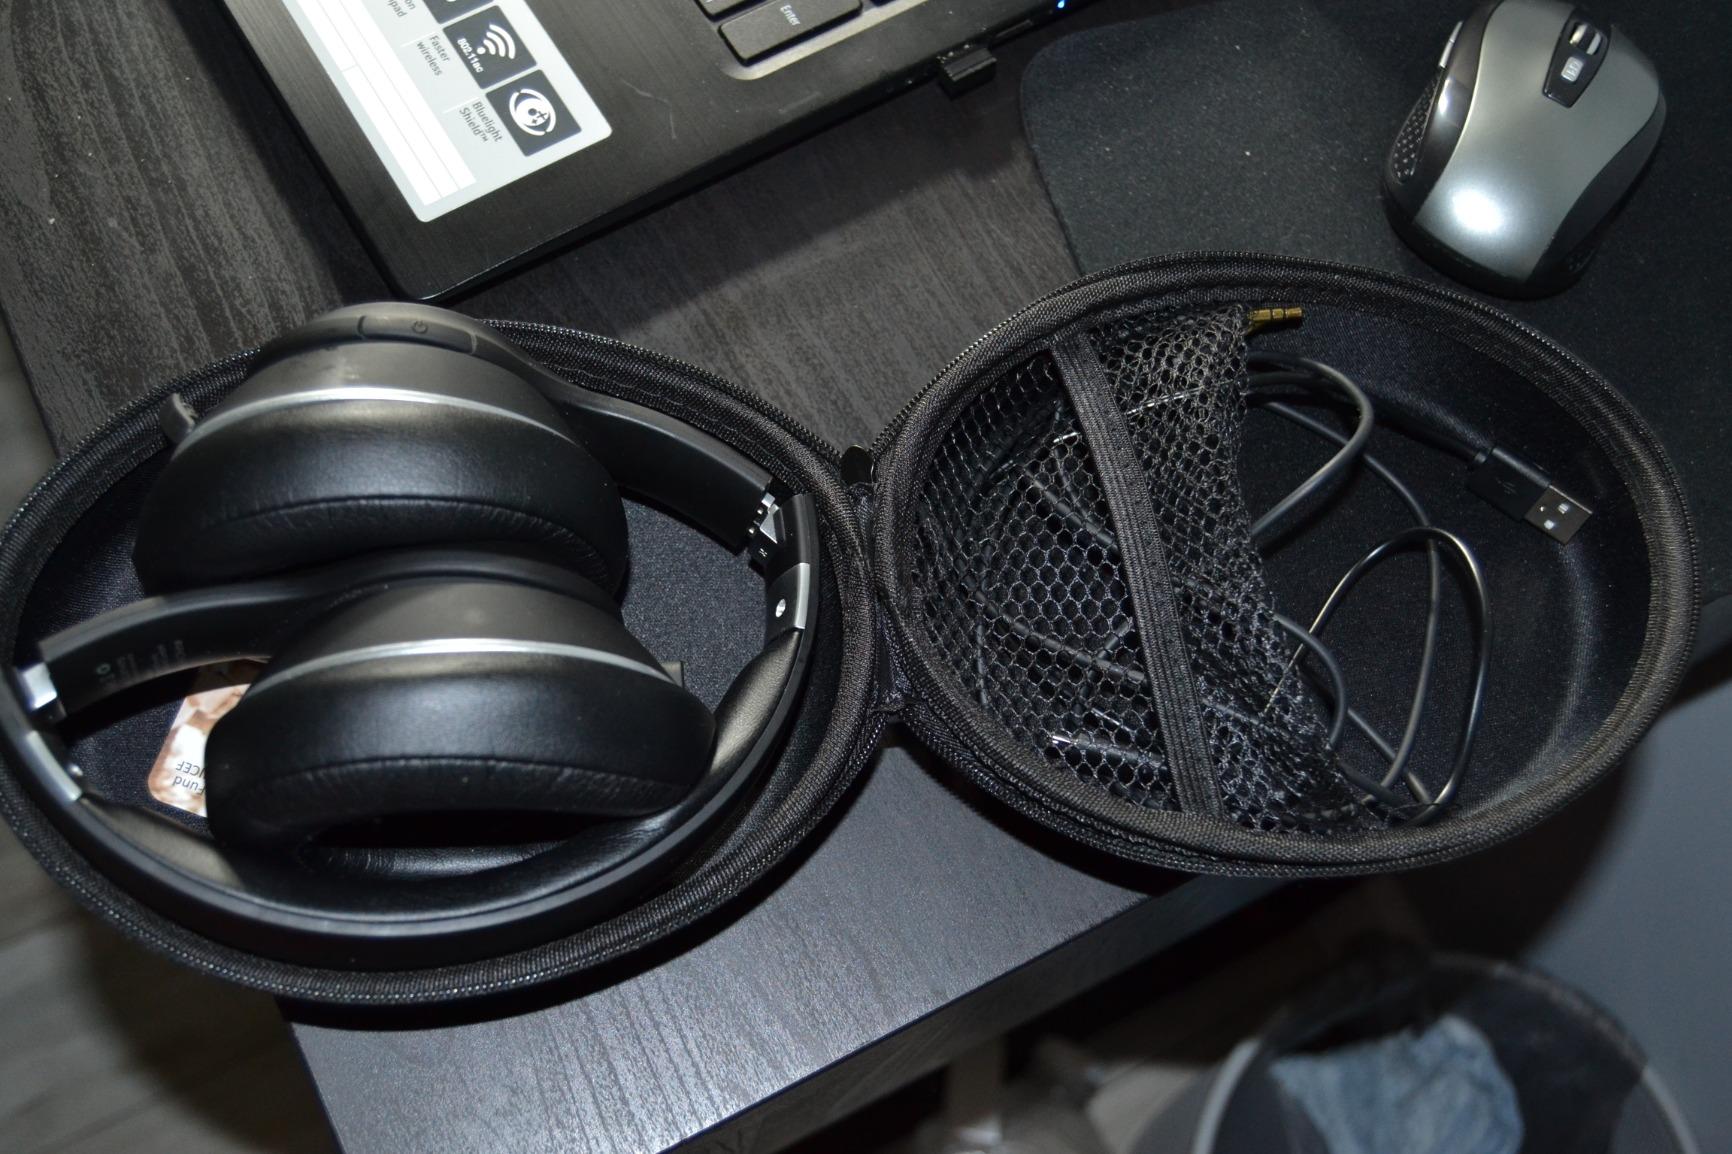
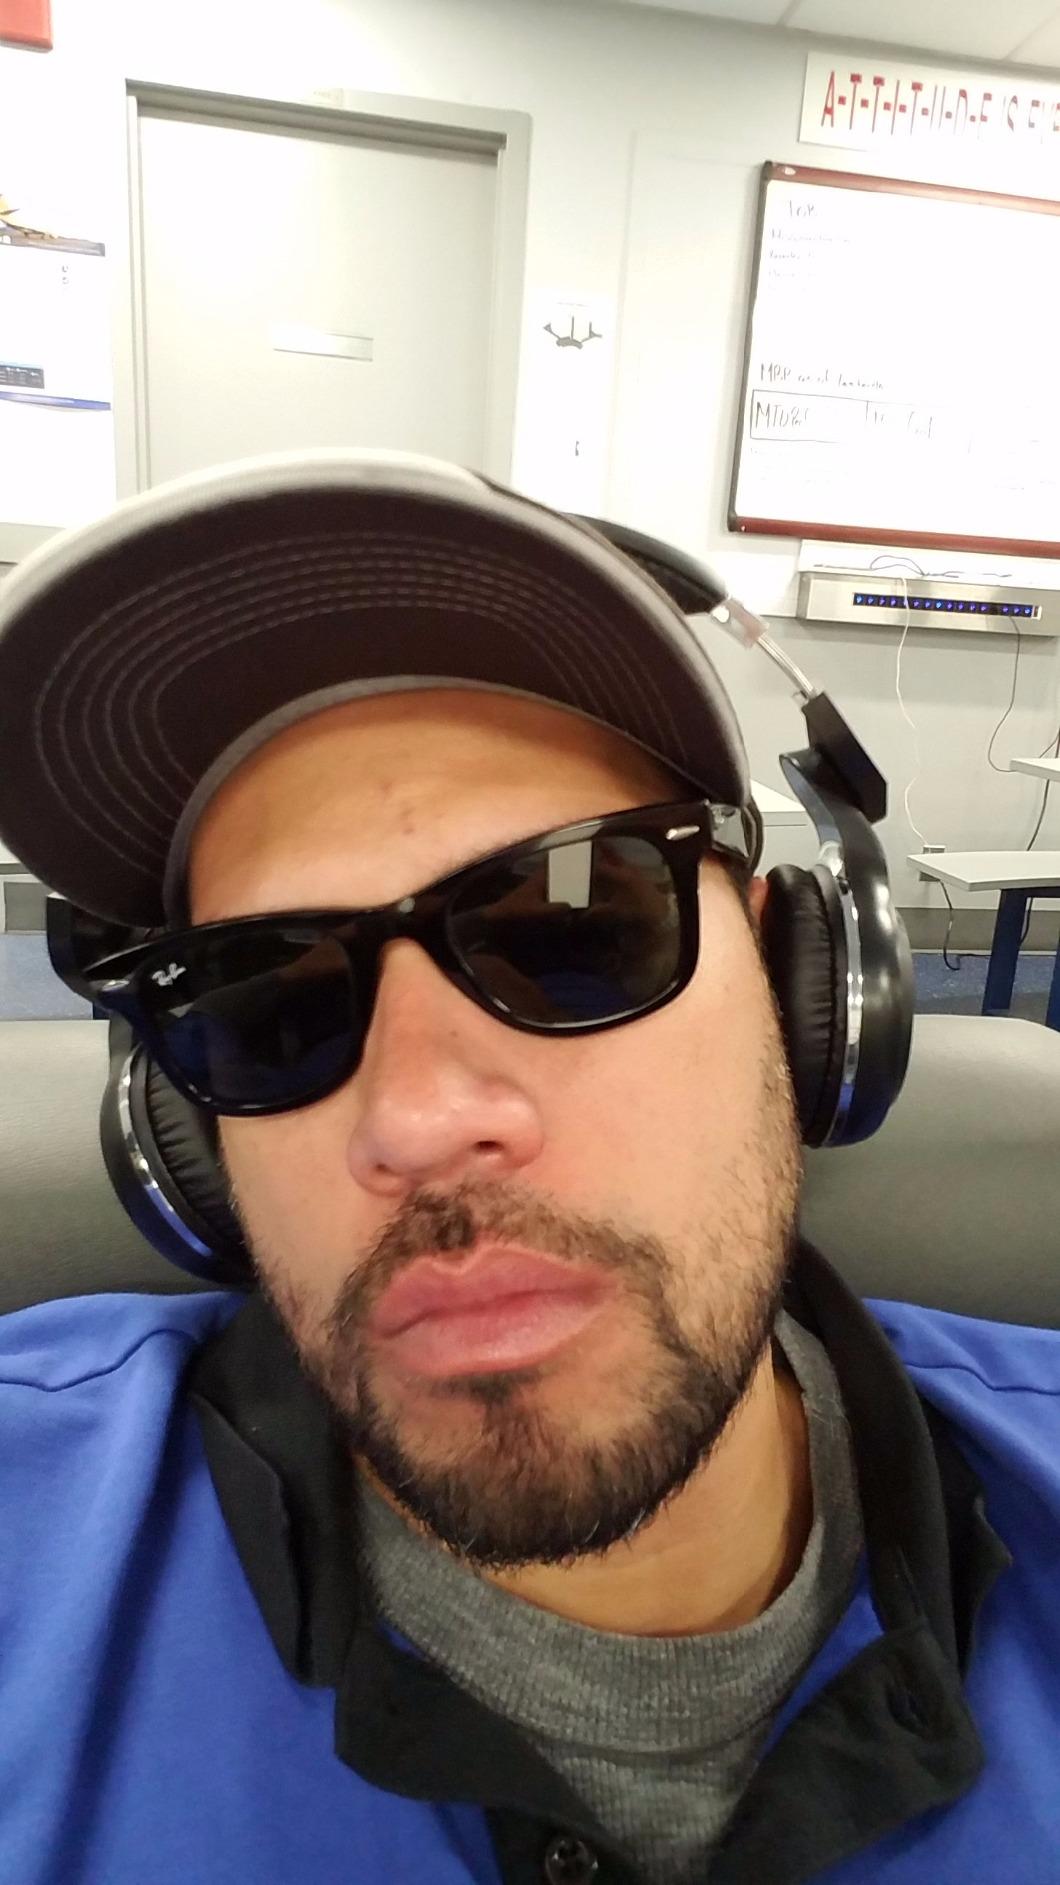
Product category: headphones
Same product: no